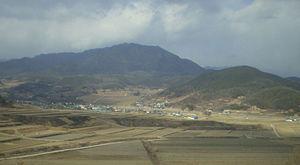
Le district de Geochang est un district de la province du Gyeongsang du Sud, en Corée du Sud.